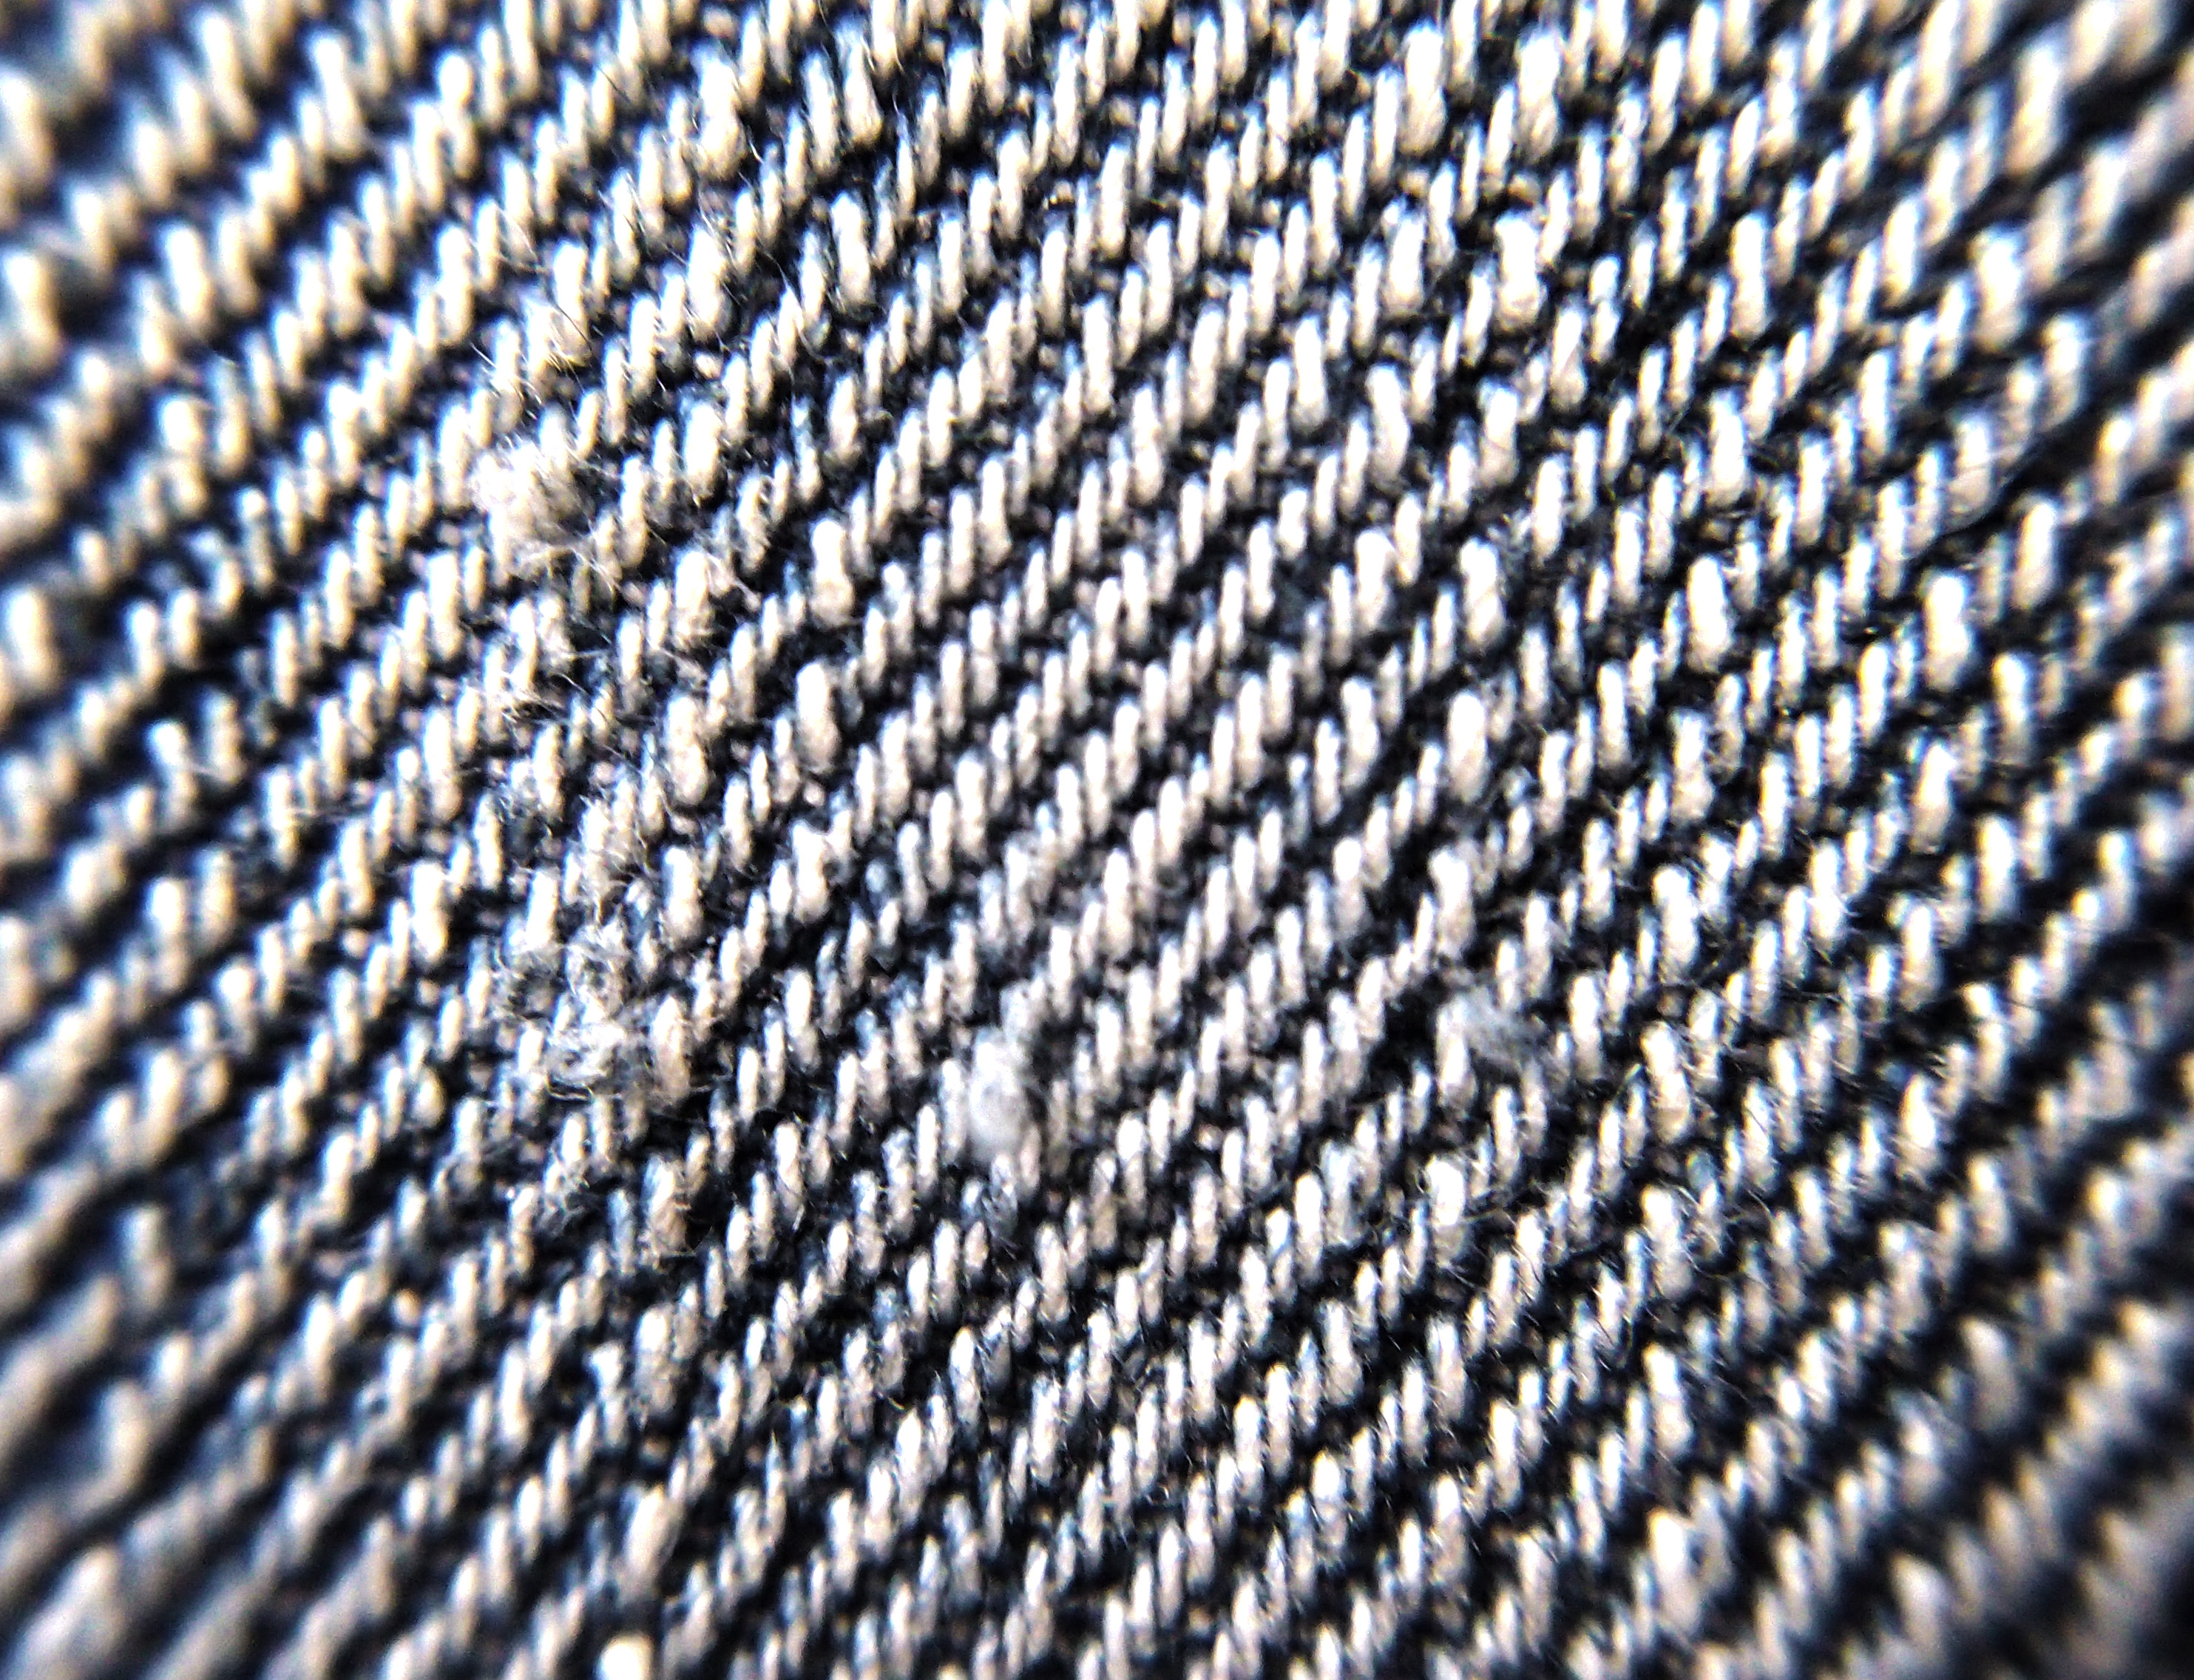
texture, chain, pattern, line, jeans, macro, material, circle, close up, pants, creativecommons, lines, net, mesh, clothes, shape, macro photography, chain link fencing